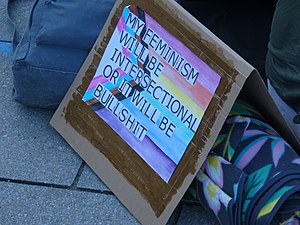
Intersektionalitet
Syke March, Hamburg, 2020
Intersektionalitet er studiet af skæringspunkter mellem undertrykkelsessystemer eller -former, dominans eller diskrimination. Et eksempel er sort feminisme, som hævder, at oplevelsen af at være en sort kvinde ikke alene kan forstås på baggrund af at være sort og at være kvinde, men nødvendigvis må inkludere skæringspunkterne, som ofte forstærker hinanden.